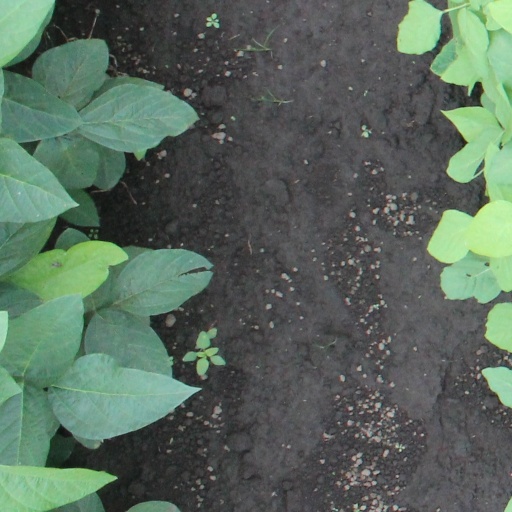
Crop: soybean